S. M. Blinder

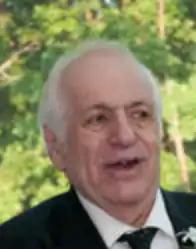

Seymour Michael Blinder (born March 11, 1932, in New York City) is an American professor emeritus of chemistry and physics at the University of Michigan, Ann Arbor and a remote working senior scientist with Wolfram Research in Champaign, Illinois.